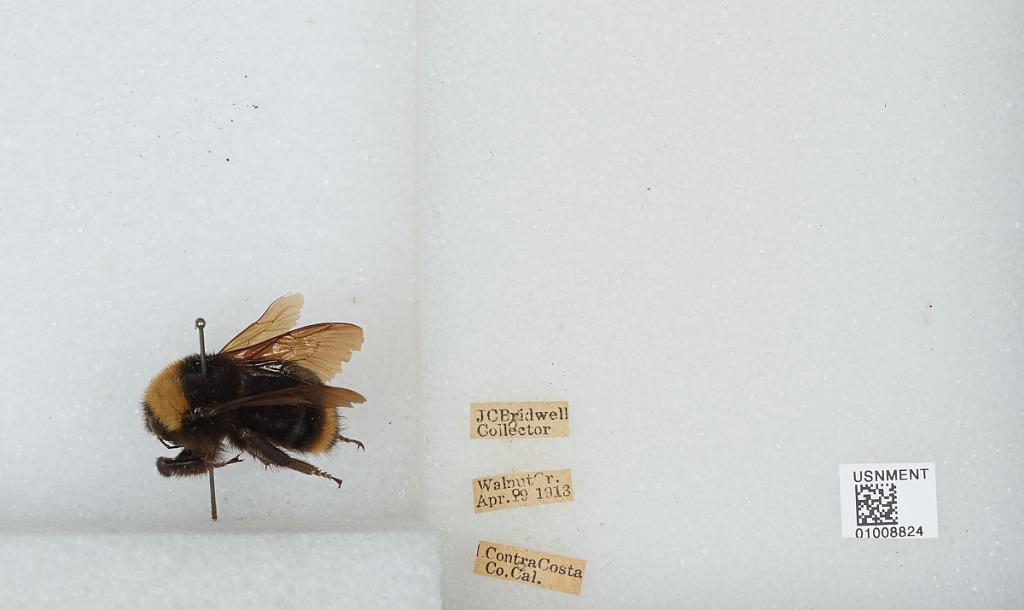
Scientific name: Bombus (Fervidobombus) californicus Smith
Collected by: J. Bridwell
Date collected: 1913-4-19
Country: United States
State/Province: California
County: Contra Costa
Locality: Walnut Creek
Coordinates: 37.9064, -122.065